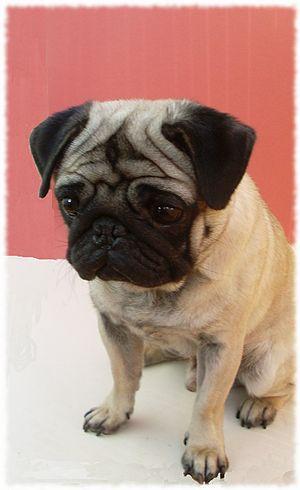
Carlin adulte - beige masque noir Aramis de la Croisée des Lys